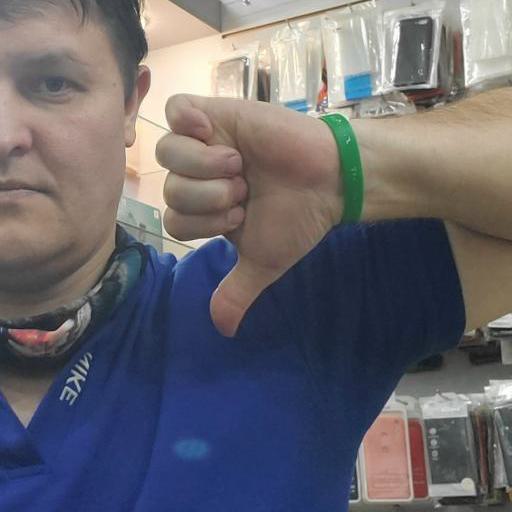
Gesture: dislike